Friedrich Griese

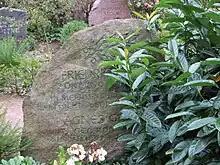
Grave (2014)

In 1960, Griese became the first president of the newly established Fritz Reuter Gesellschaft (F. R. Society). In recent years the Literaturtage in Lehsten, a colloquium in Bad Doberan, the Deutsches Literaturarchiv in Marbach, and the Fritz Reuter Literary Archive (Fritz Reuter Literaturarchiv) Hans-Joachim Griephan Berlin have paid scholarly attention to his works. A collection of his letters and manuscripts are one of the focal points of the Fritz Reuter Literaturarchiv which also keeps an index of the more than 600 letters from and to Friedrich Griese.